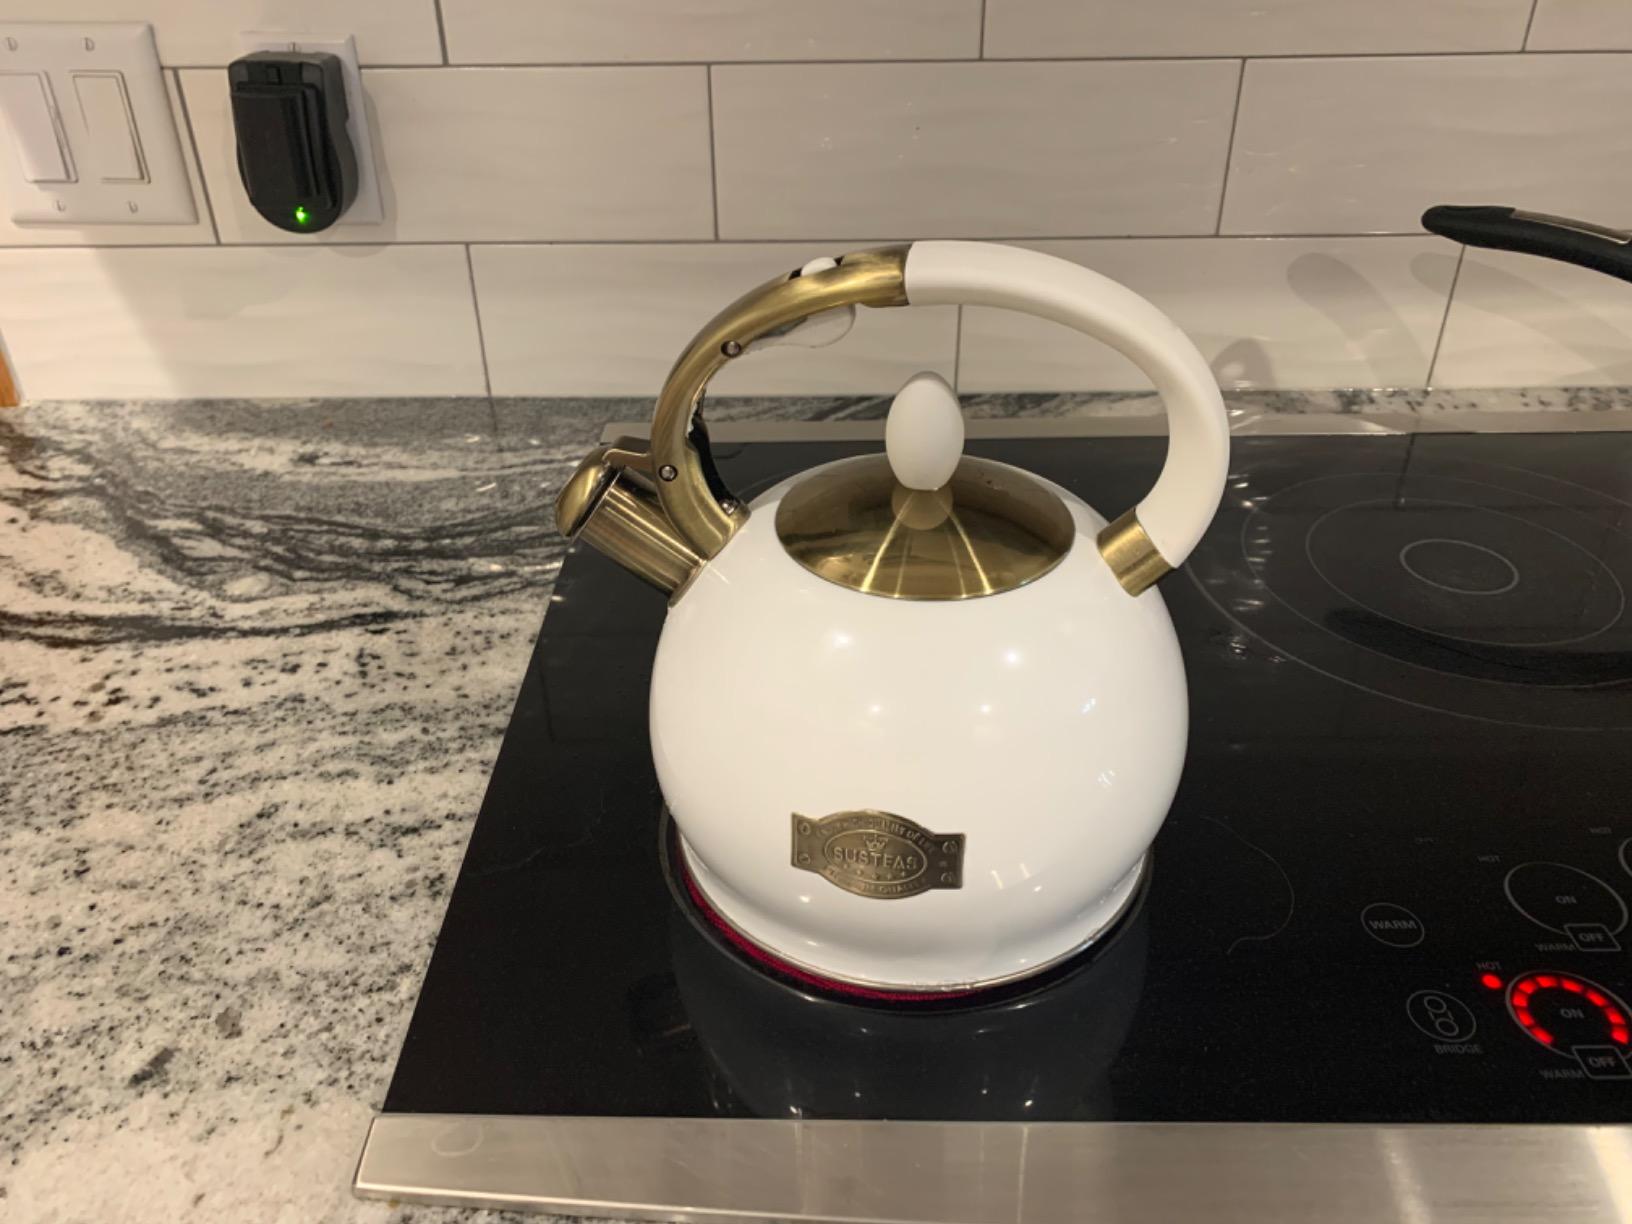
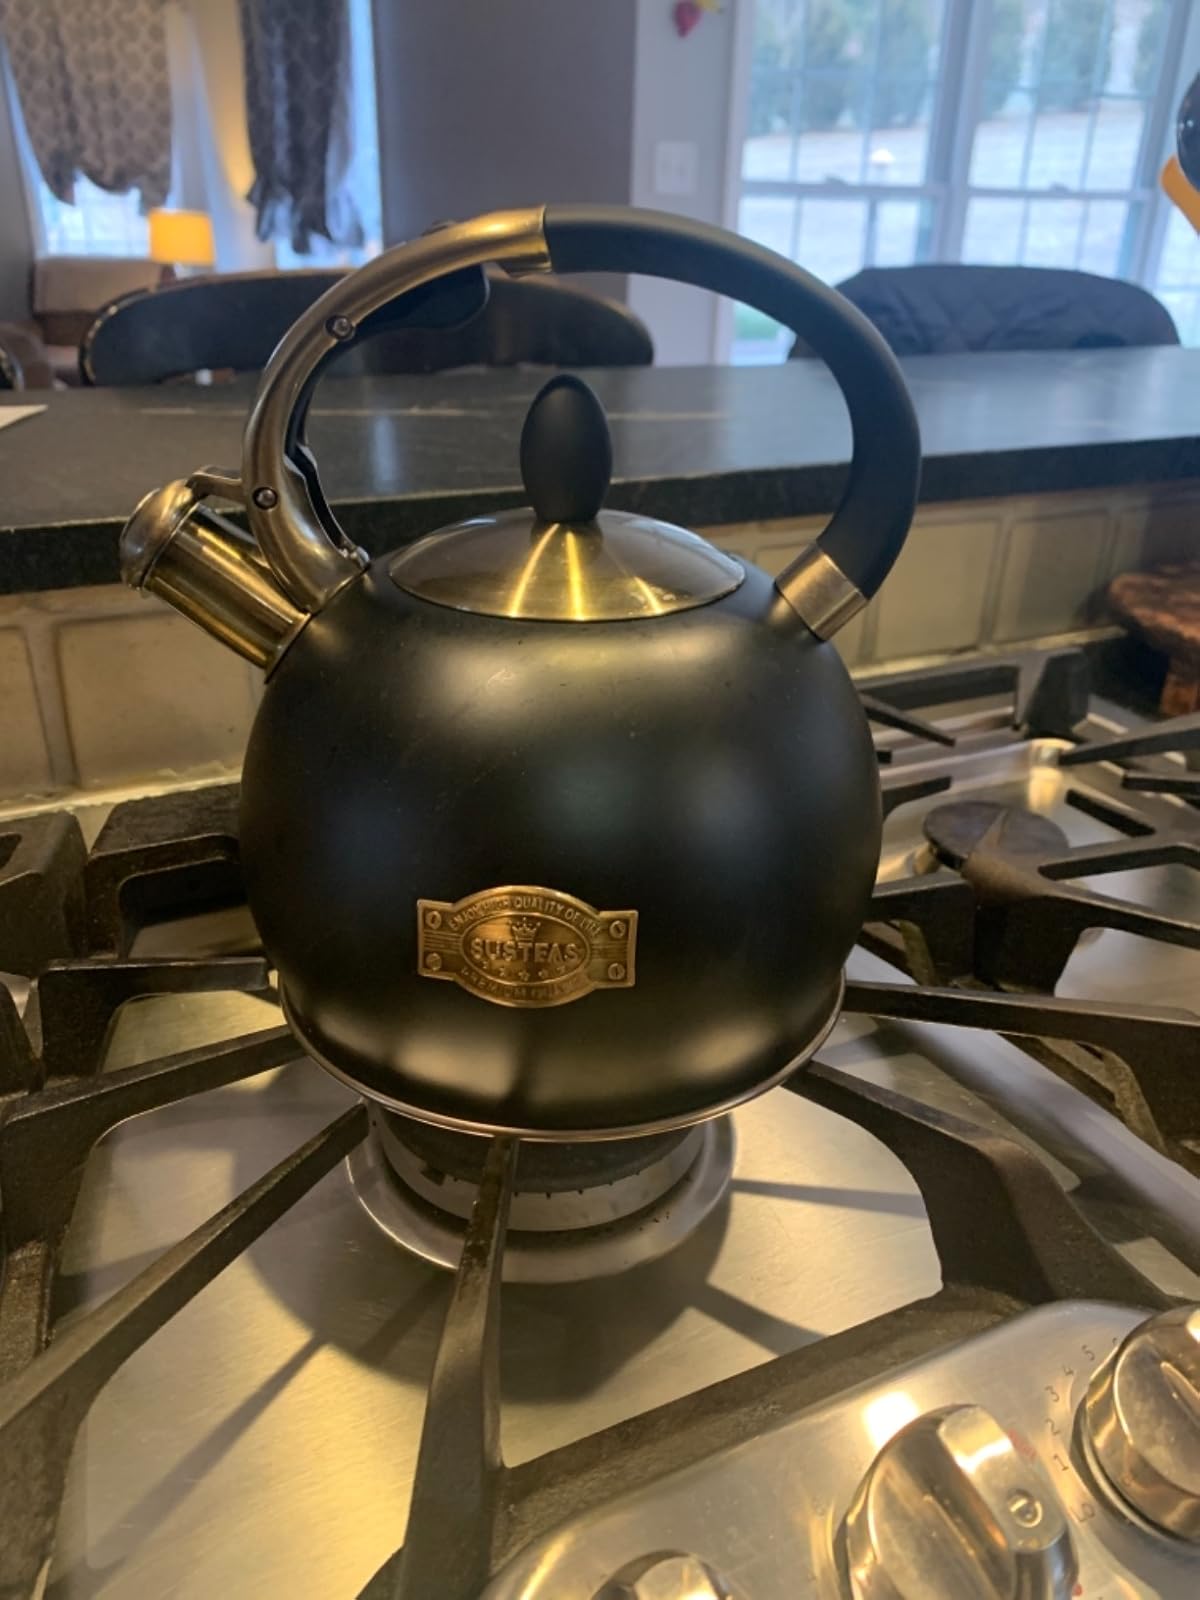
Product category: items_kettle
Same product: no